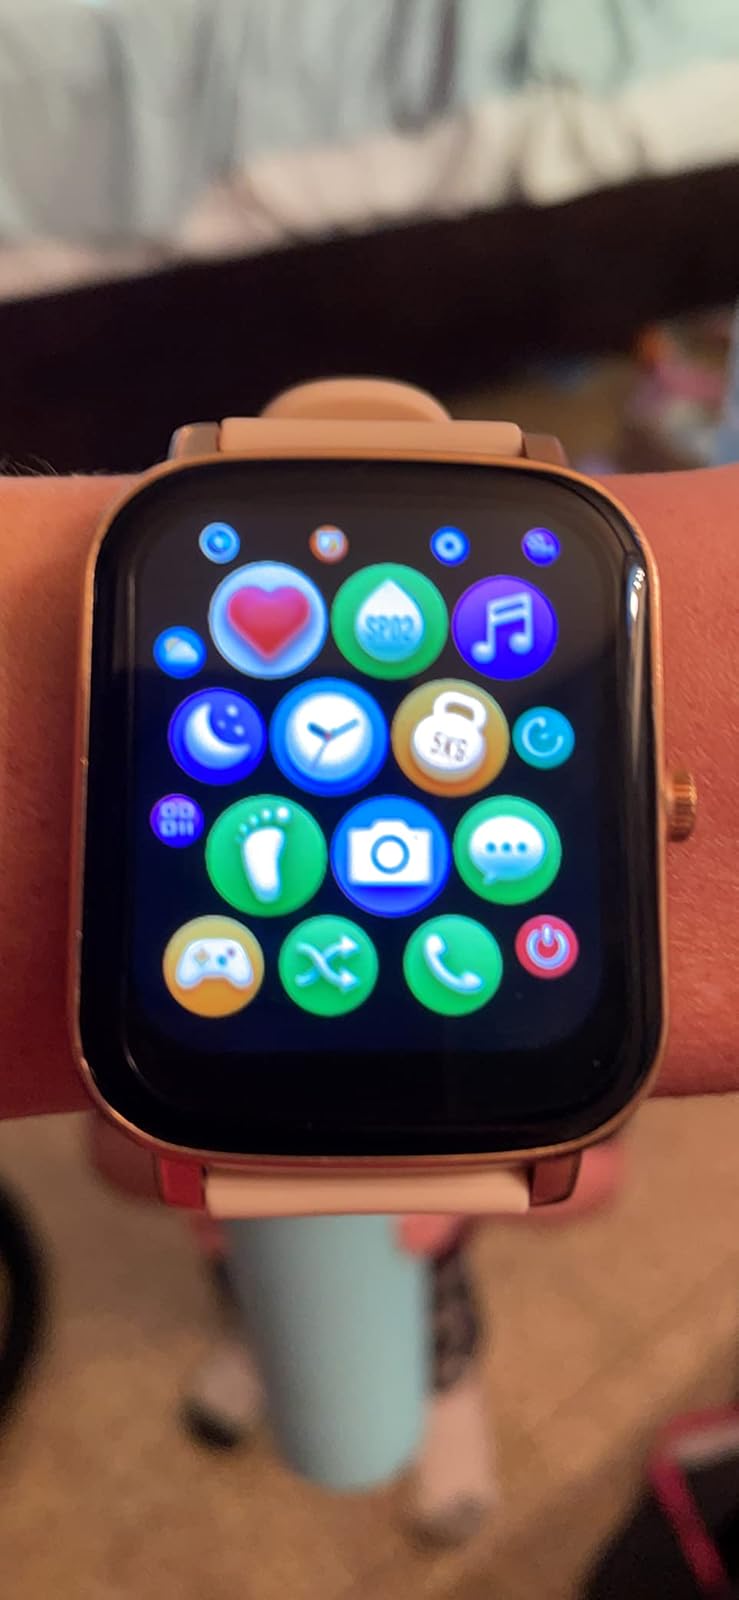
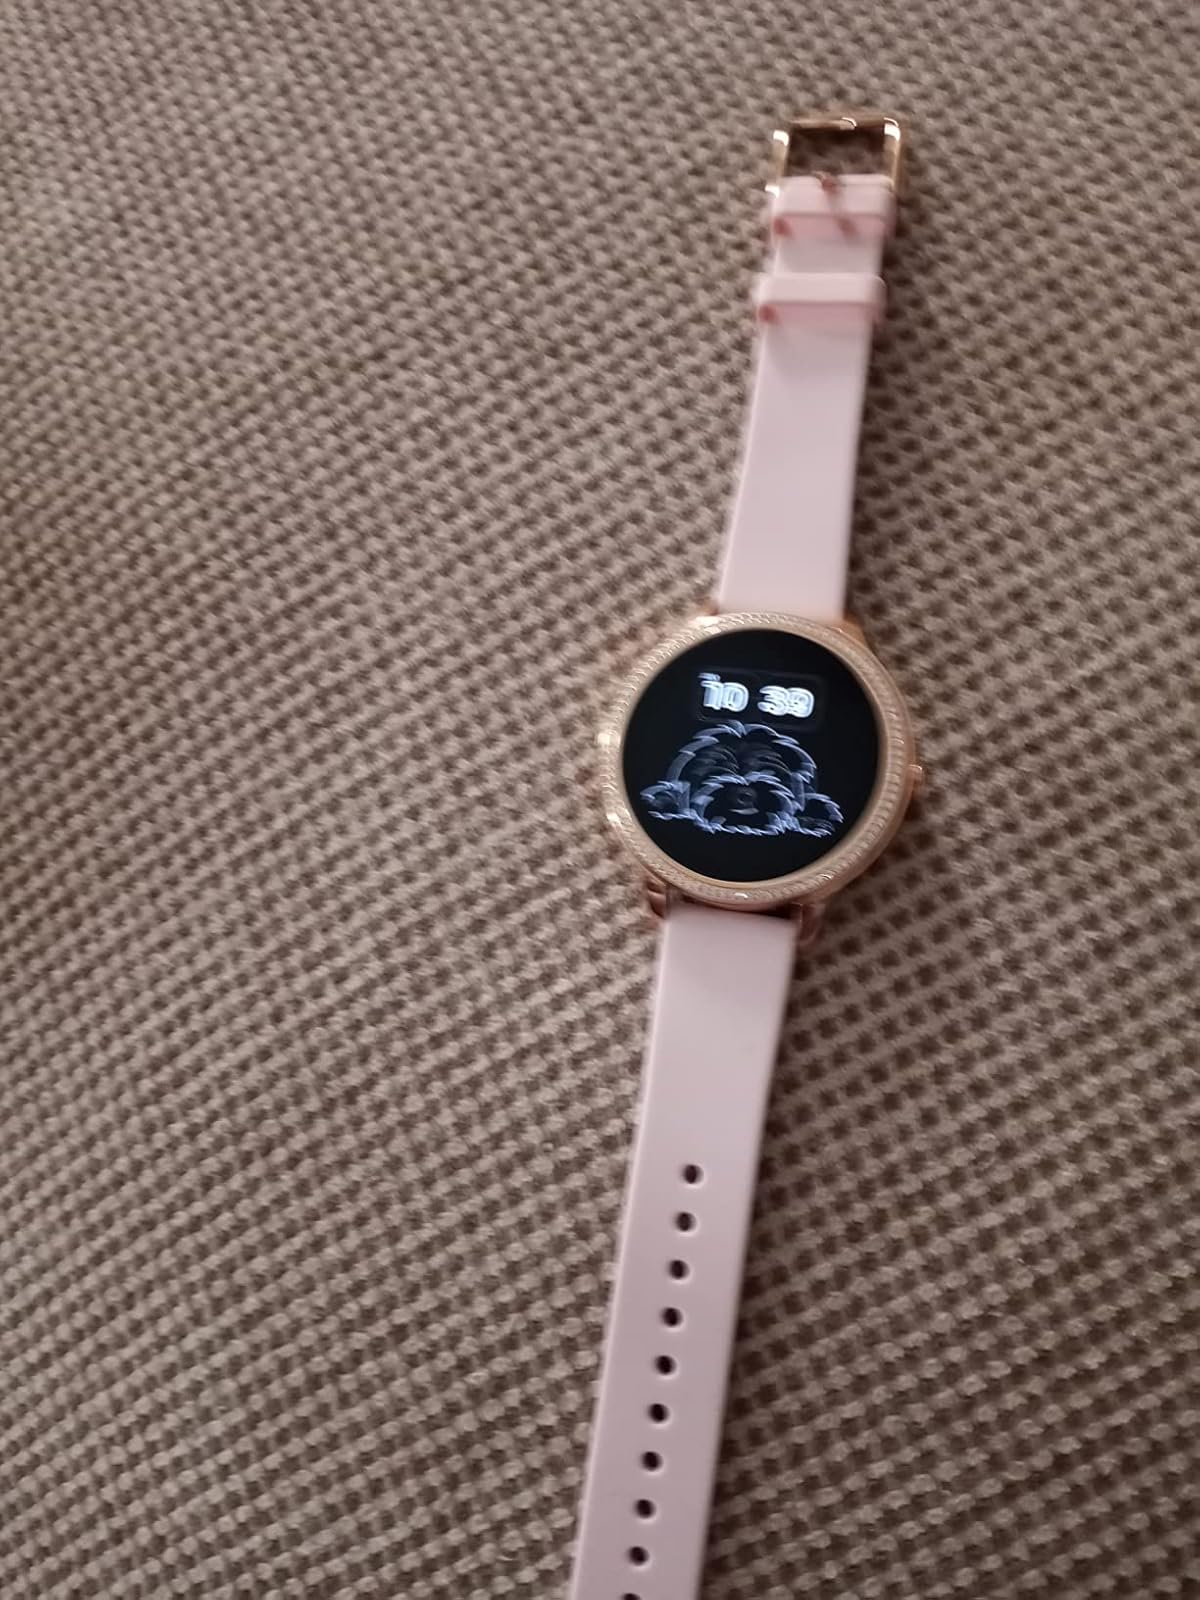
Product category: smartwatch
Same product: no